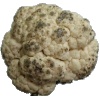
Label: Cauliflower 1